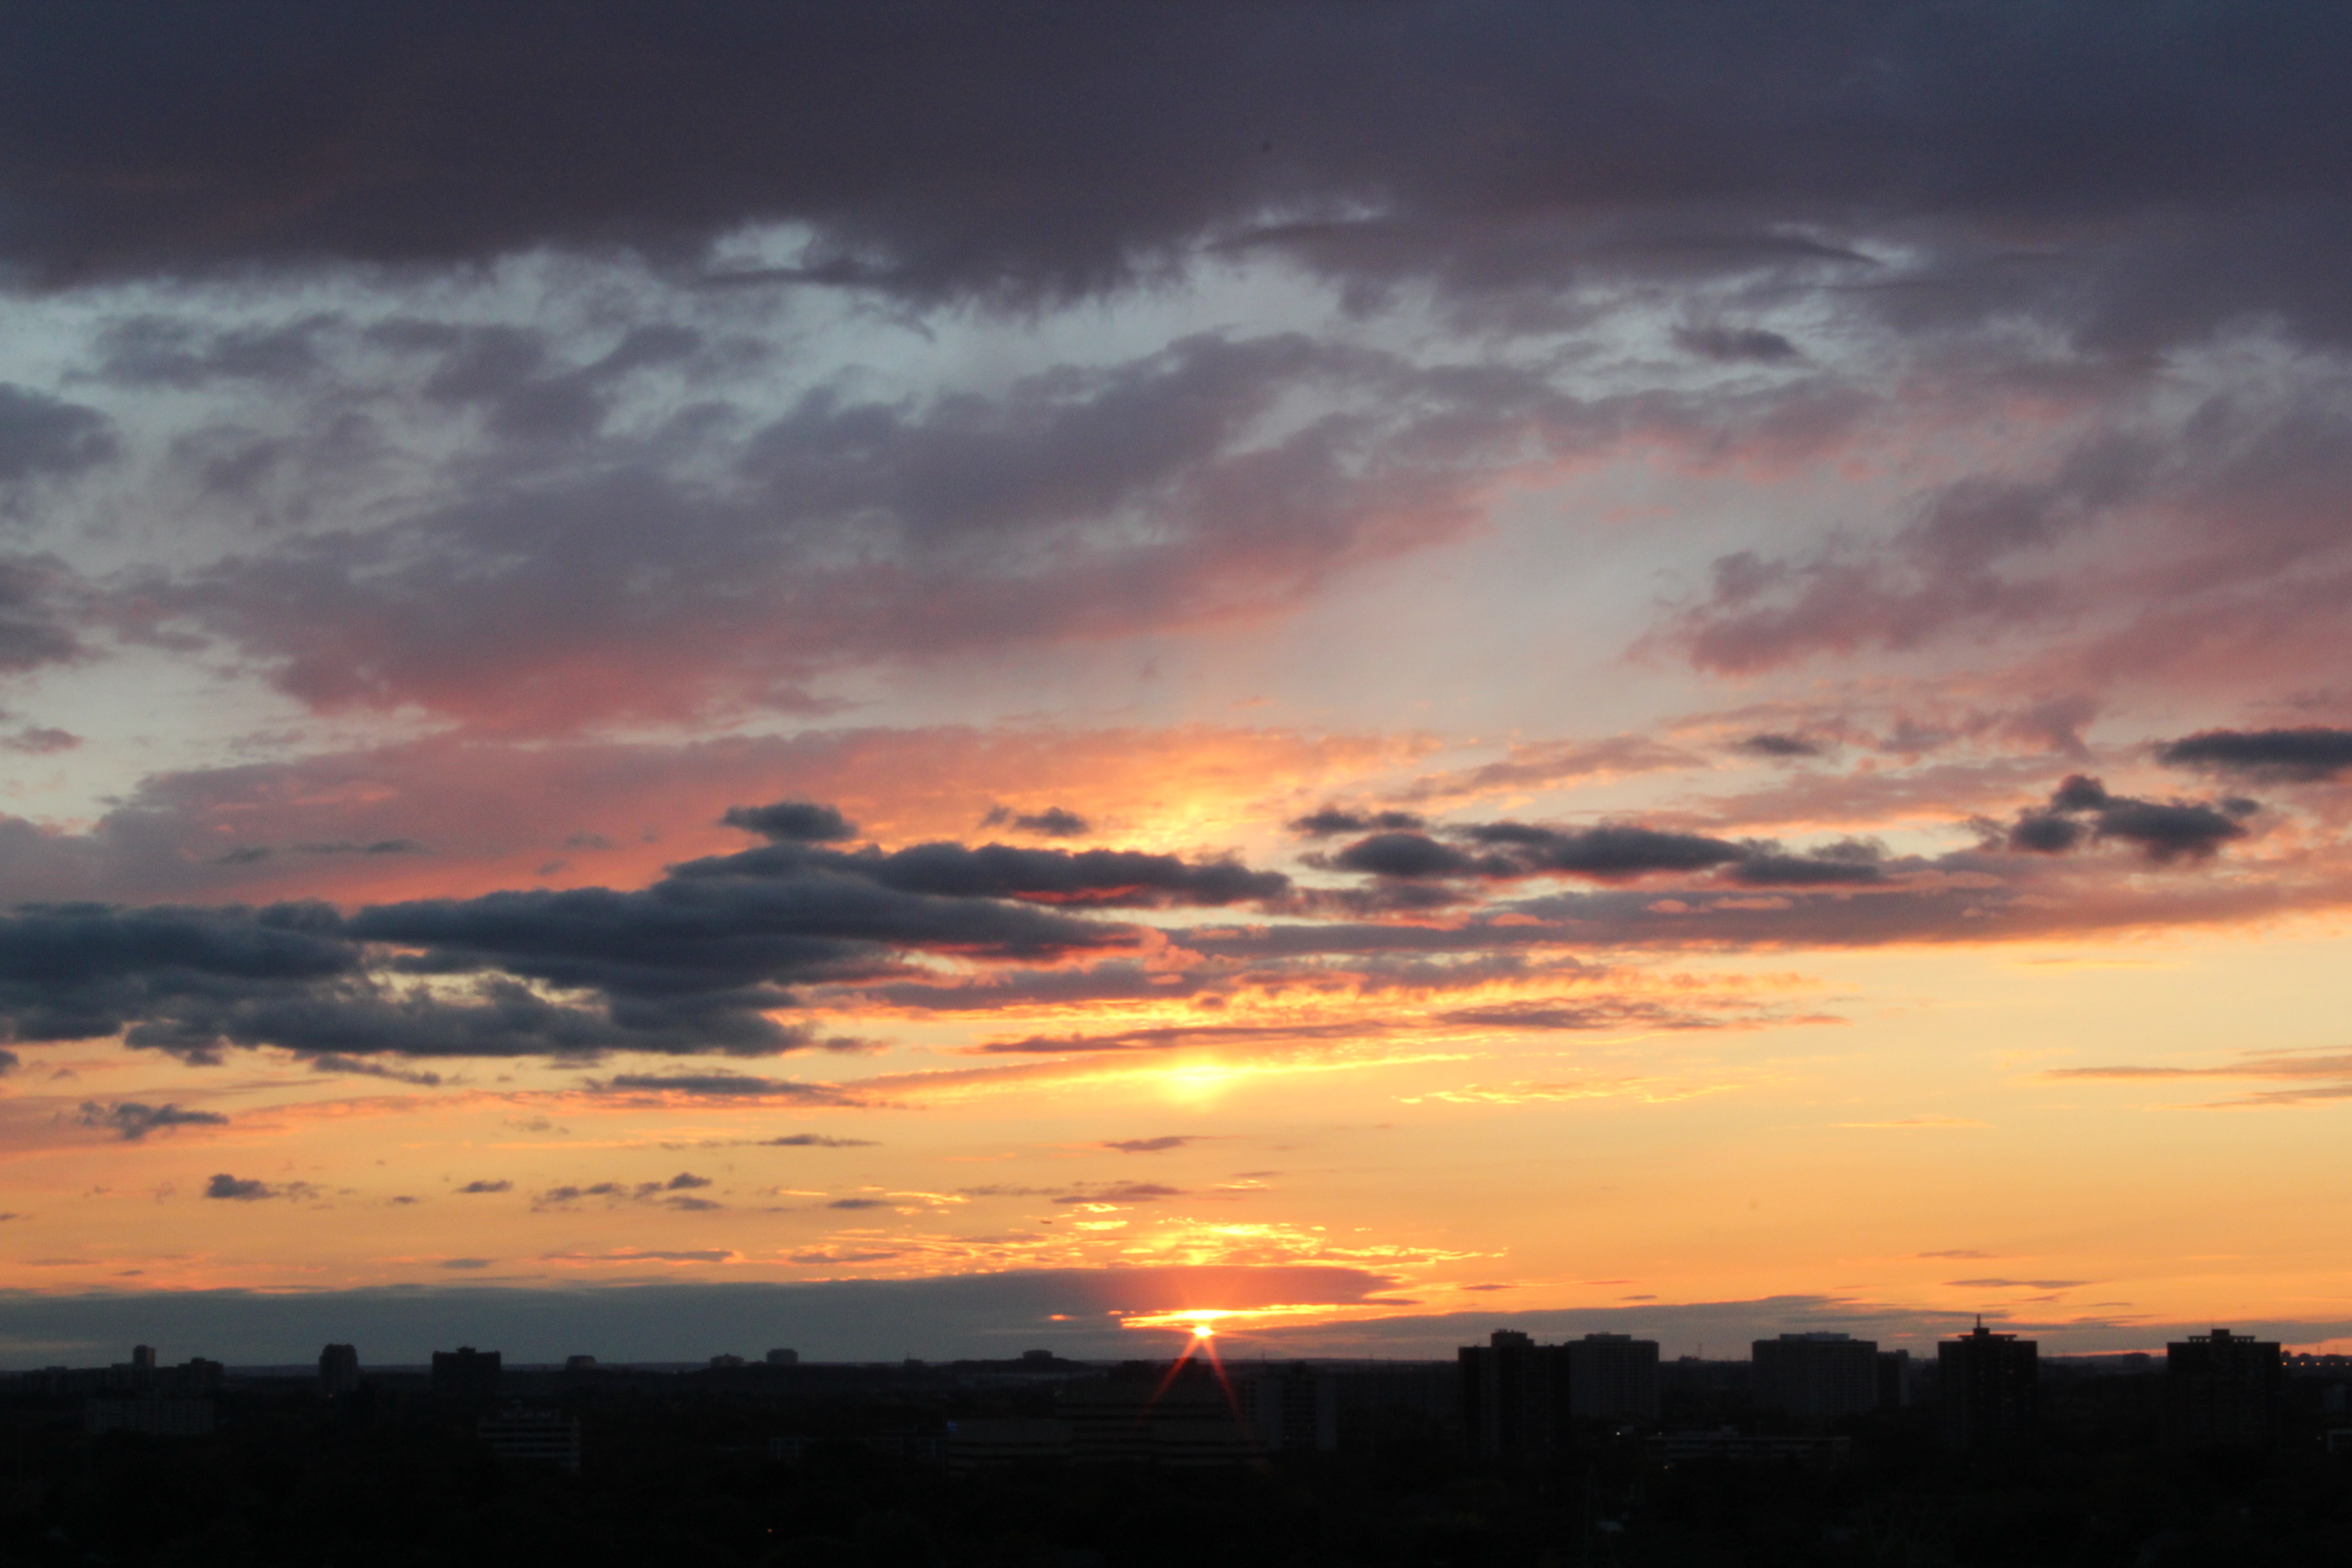
sky, afterglow, cloud, horizon, sunset, sunrise, evening, dusk, red sky at morning, atmosphere, daytime, morning, atmospheric phenomenon, cumulus, dawn, sunlight, sun, tree, calm, rural area, meteorological phenomenon, landscape, night, city, sea